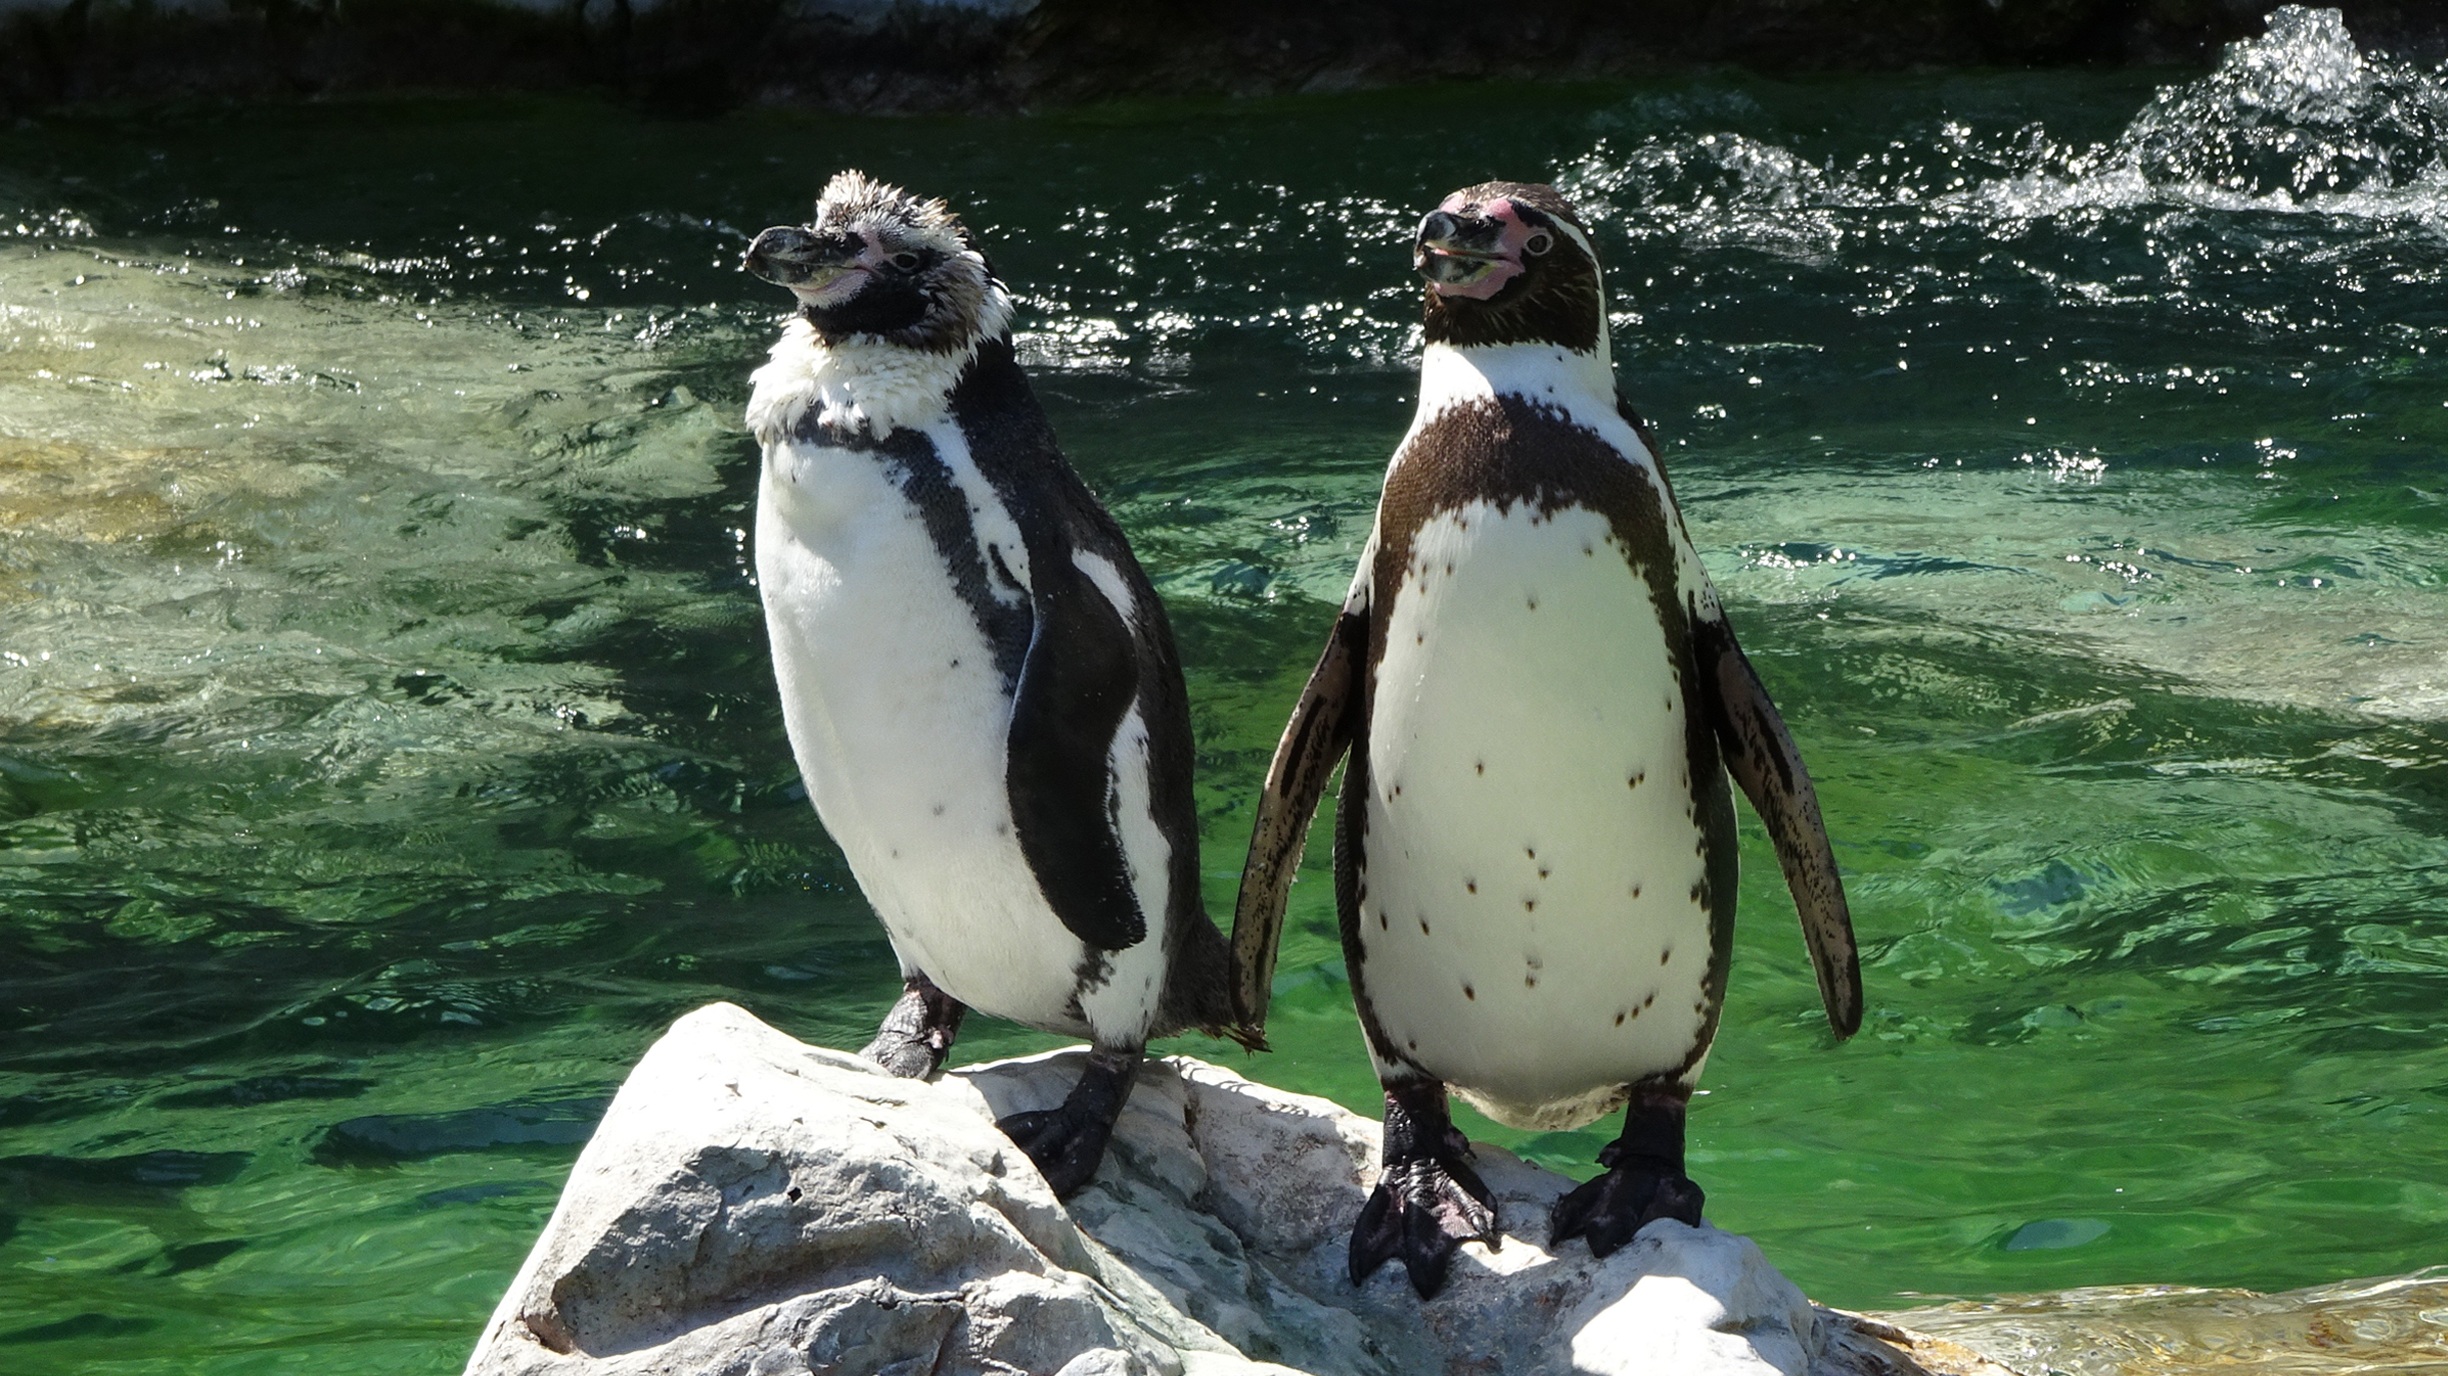
water, bird, wildlife, beak, biology, fauna, penguin, vertebrate, albatross, flightless bird, zoo sch nbrunn